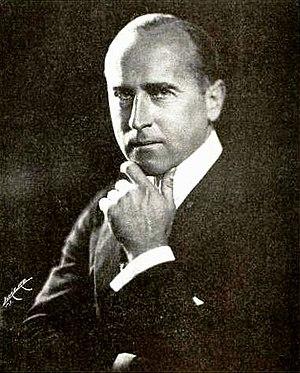
William P. S. Earle, né William Pitt Striker Earle le 28 décembre 1882 à New York, et mort le 30 novembre 1972 à Los Angeles, est un réalisateur américain de la période du cinéma muet.